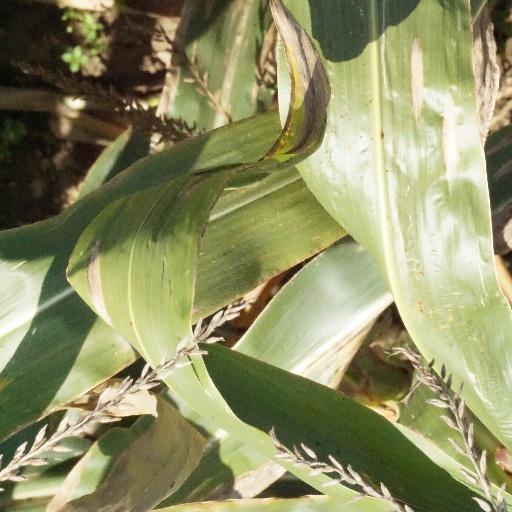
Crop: maize; corn